Douglas BTD Destroyer

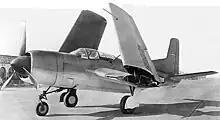
Douglas BTD-1 Destroyer with folded wings

On 20 June 1941, the United States Navy placed an order with the Douglas Aircraft Company for two prototypes of a new two-seat dive bomber to replace both the Douglas SBD Dauntless and the new Curtiss SB2C Helldiver, designated XSB2D-1. The resulting aircraft, designed by a team led by Ed Heinemann, was a large single-engined mid-winged monoplane. It had a laminar flow gull-wing, and unusually for a carrier-based aircraft of the time, a tricycle undercarriage. It was fitted with a bomb bay and underwing racks for up to 4,200 lb (1,900 kg) of bombs or one torpedo (typically the Mark 13), while defensive armament consisted of two wing-mounted 20 mm (0.79 in) cannon and two remote-controlled turrets, each with two .50 in (12.7 mm) machine guns.